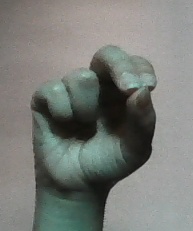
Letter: gaaf